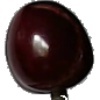
Label: cherry